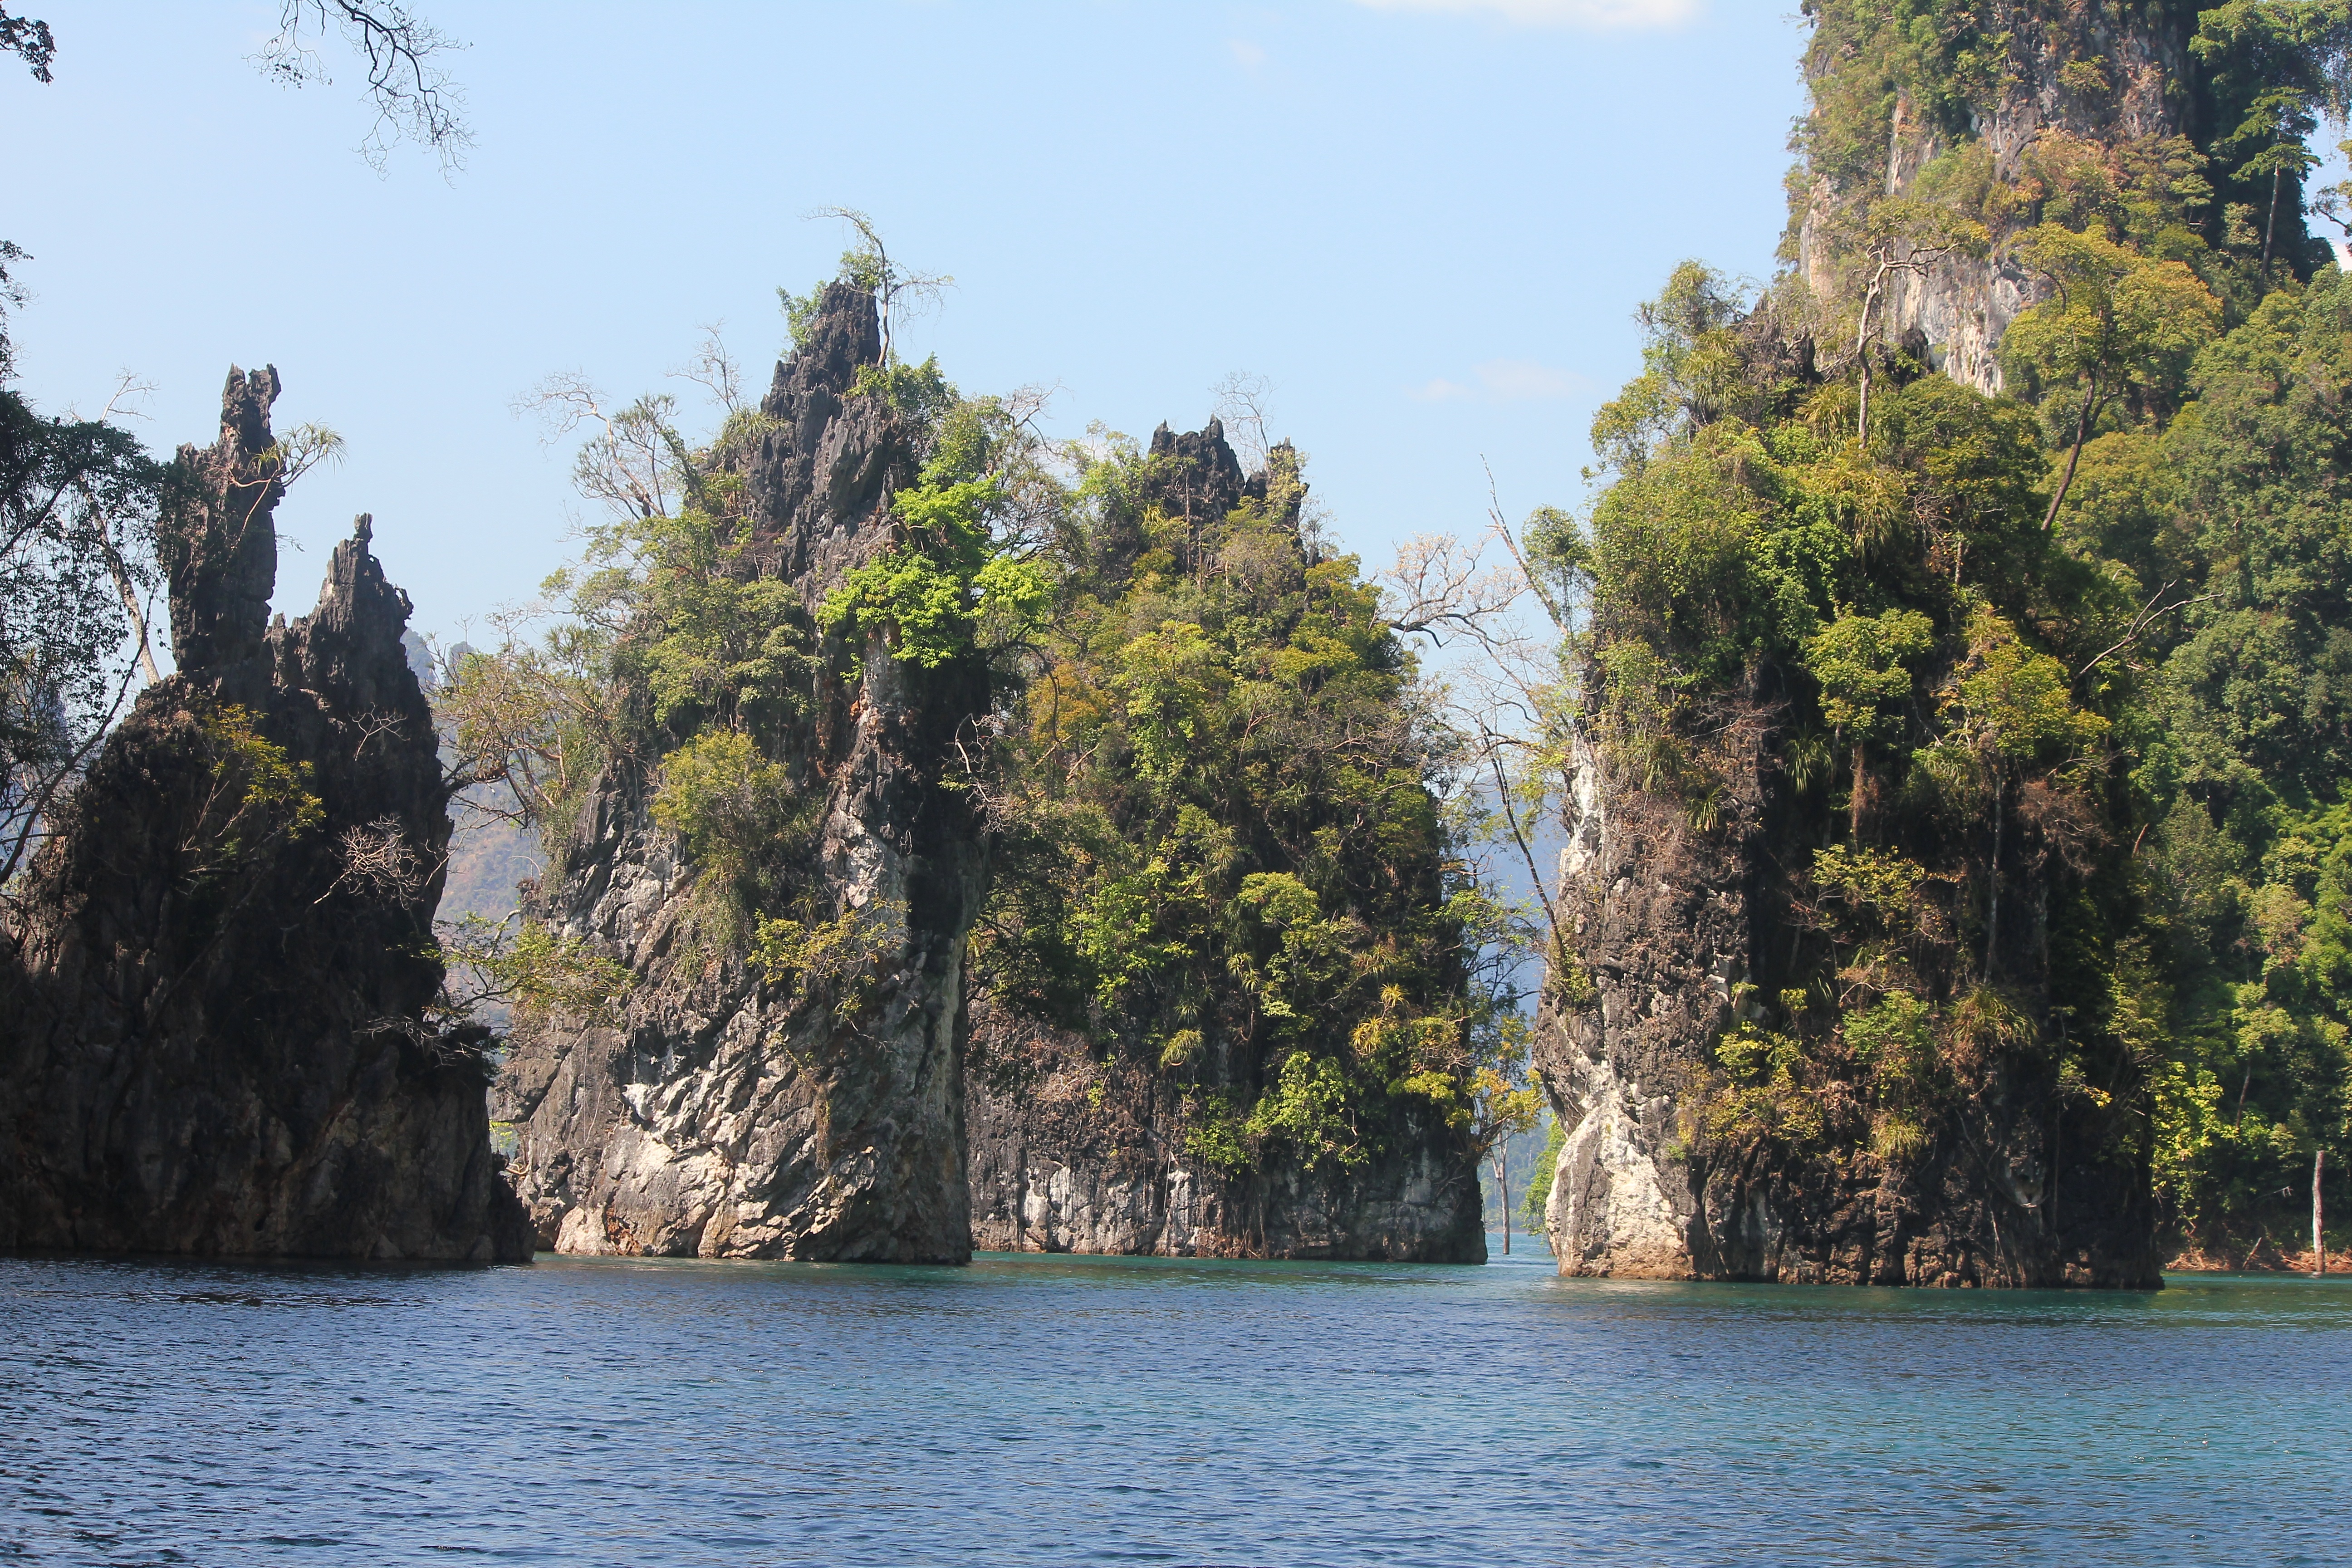
sea, coast, tree, lake, river, cliff, bay, terrain, thailand, koh sok national park, natural scenery